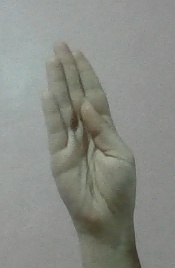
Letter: kaaf